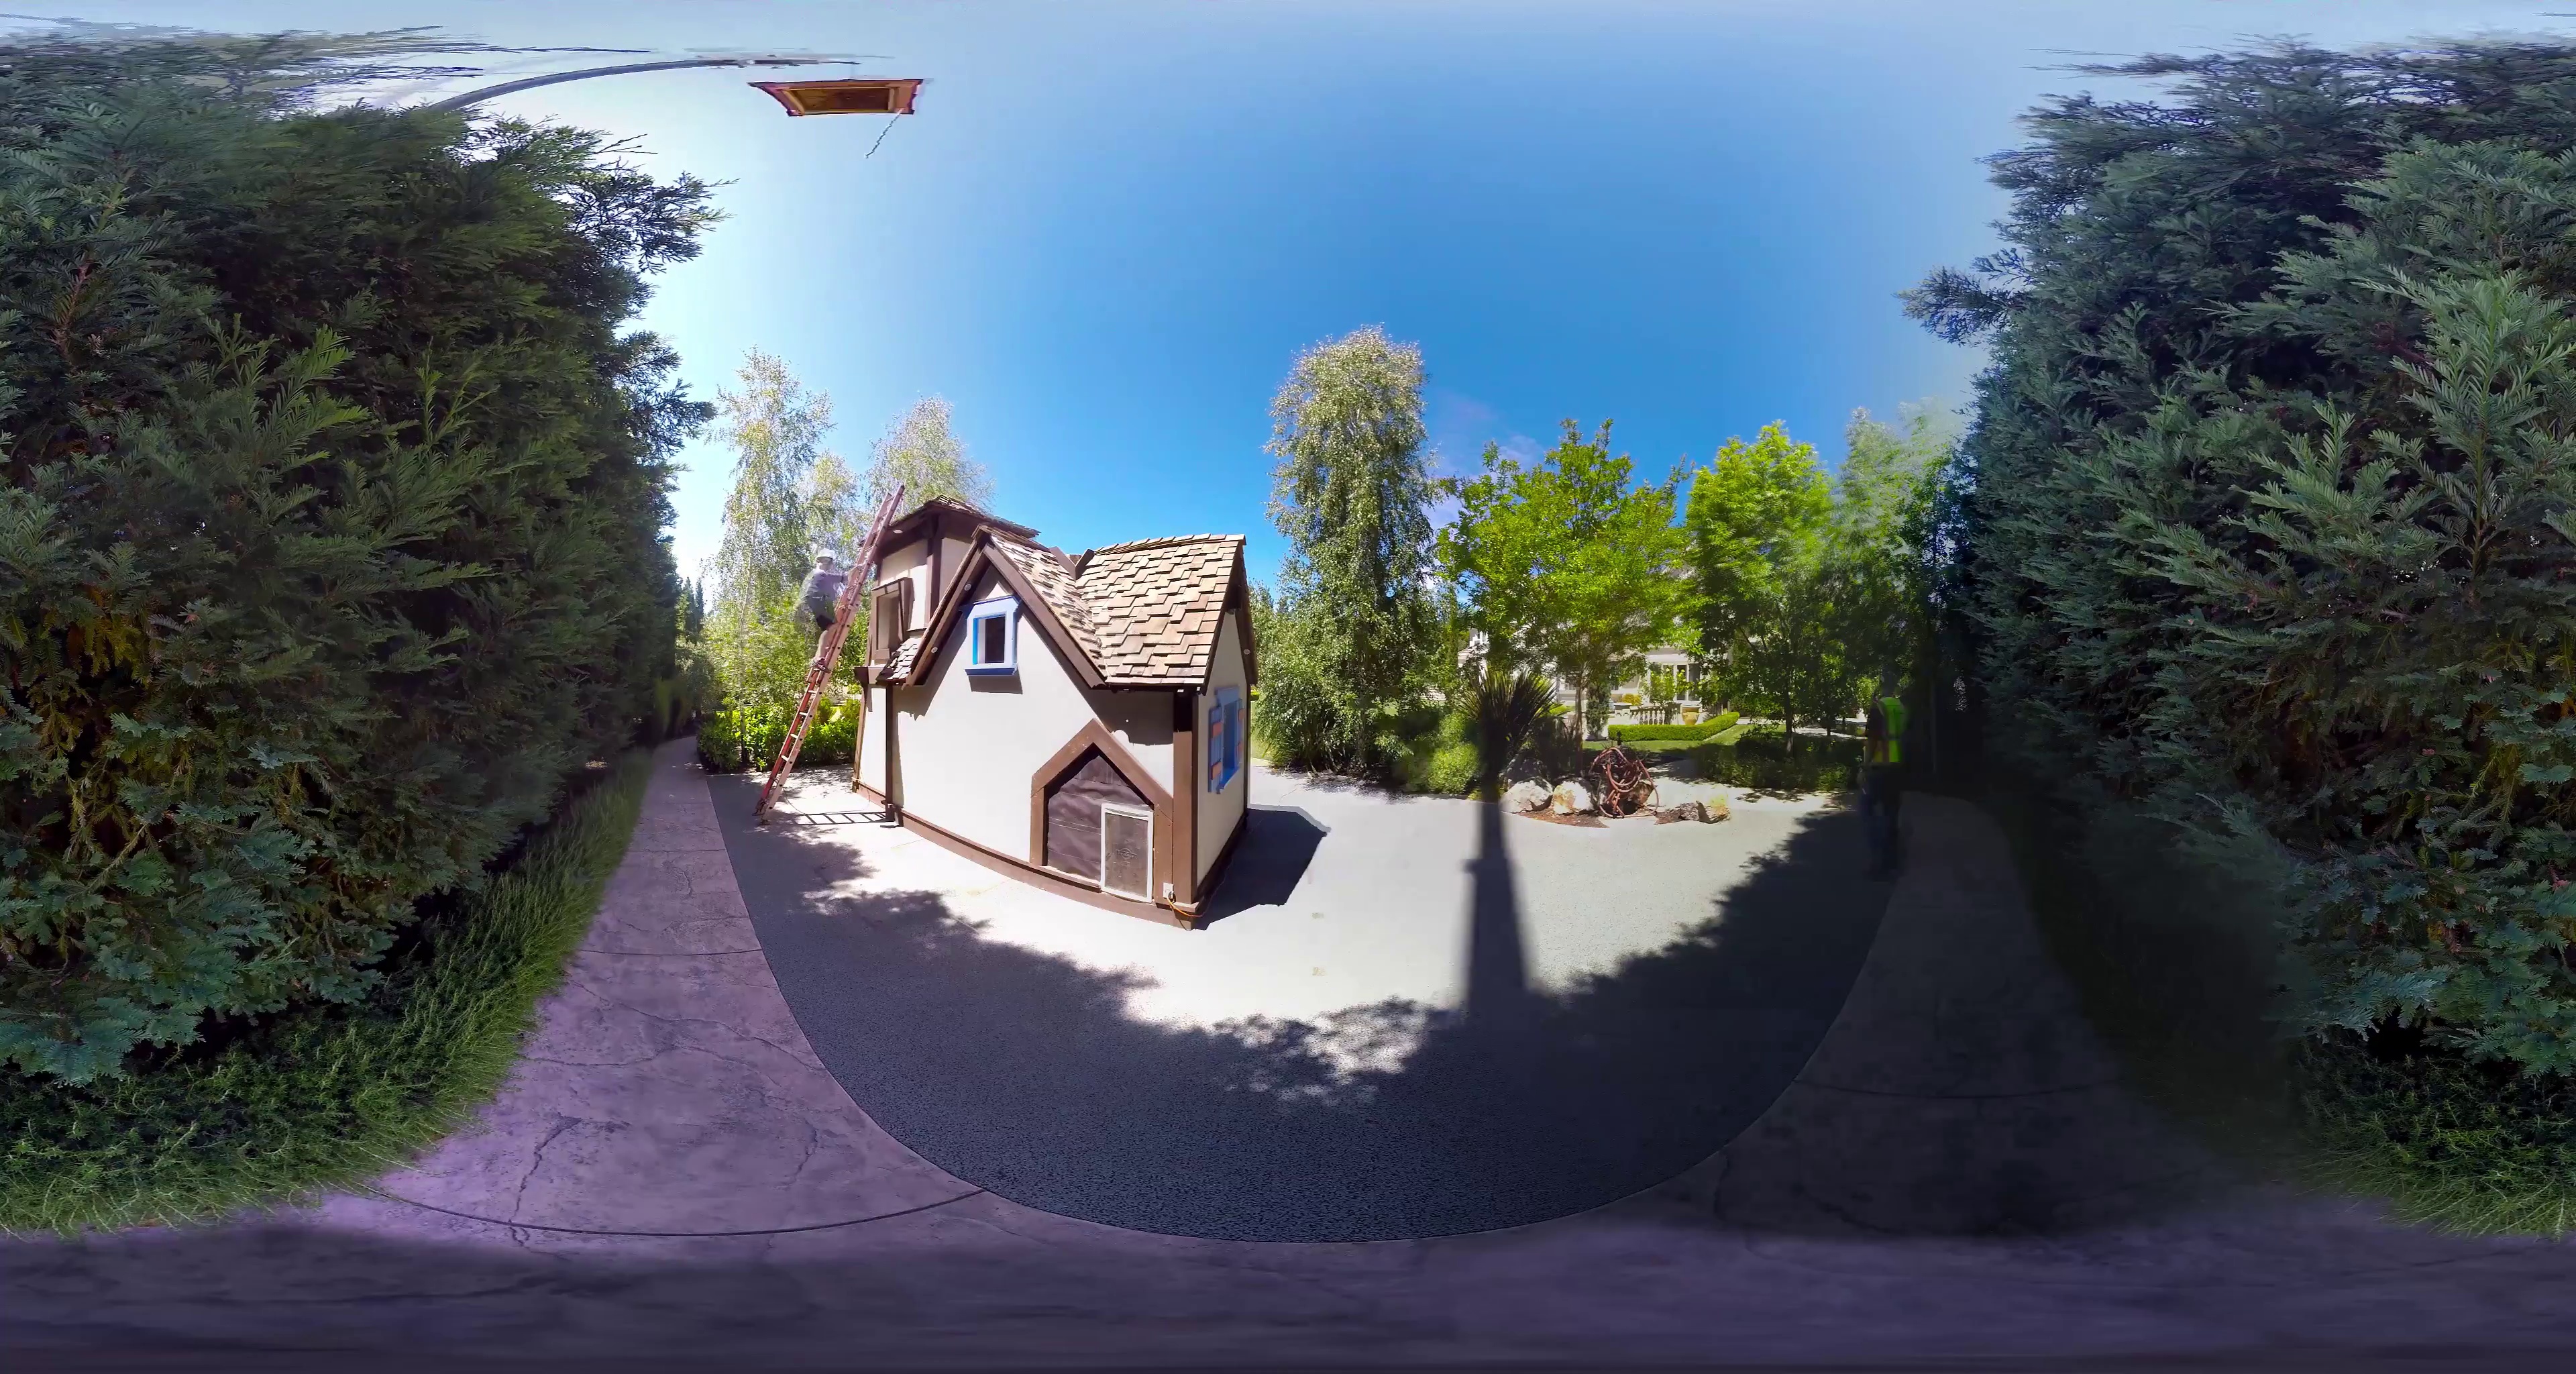
Referred object: the person on the ladder

Referred object: the ladder opposite the tall hedge